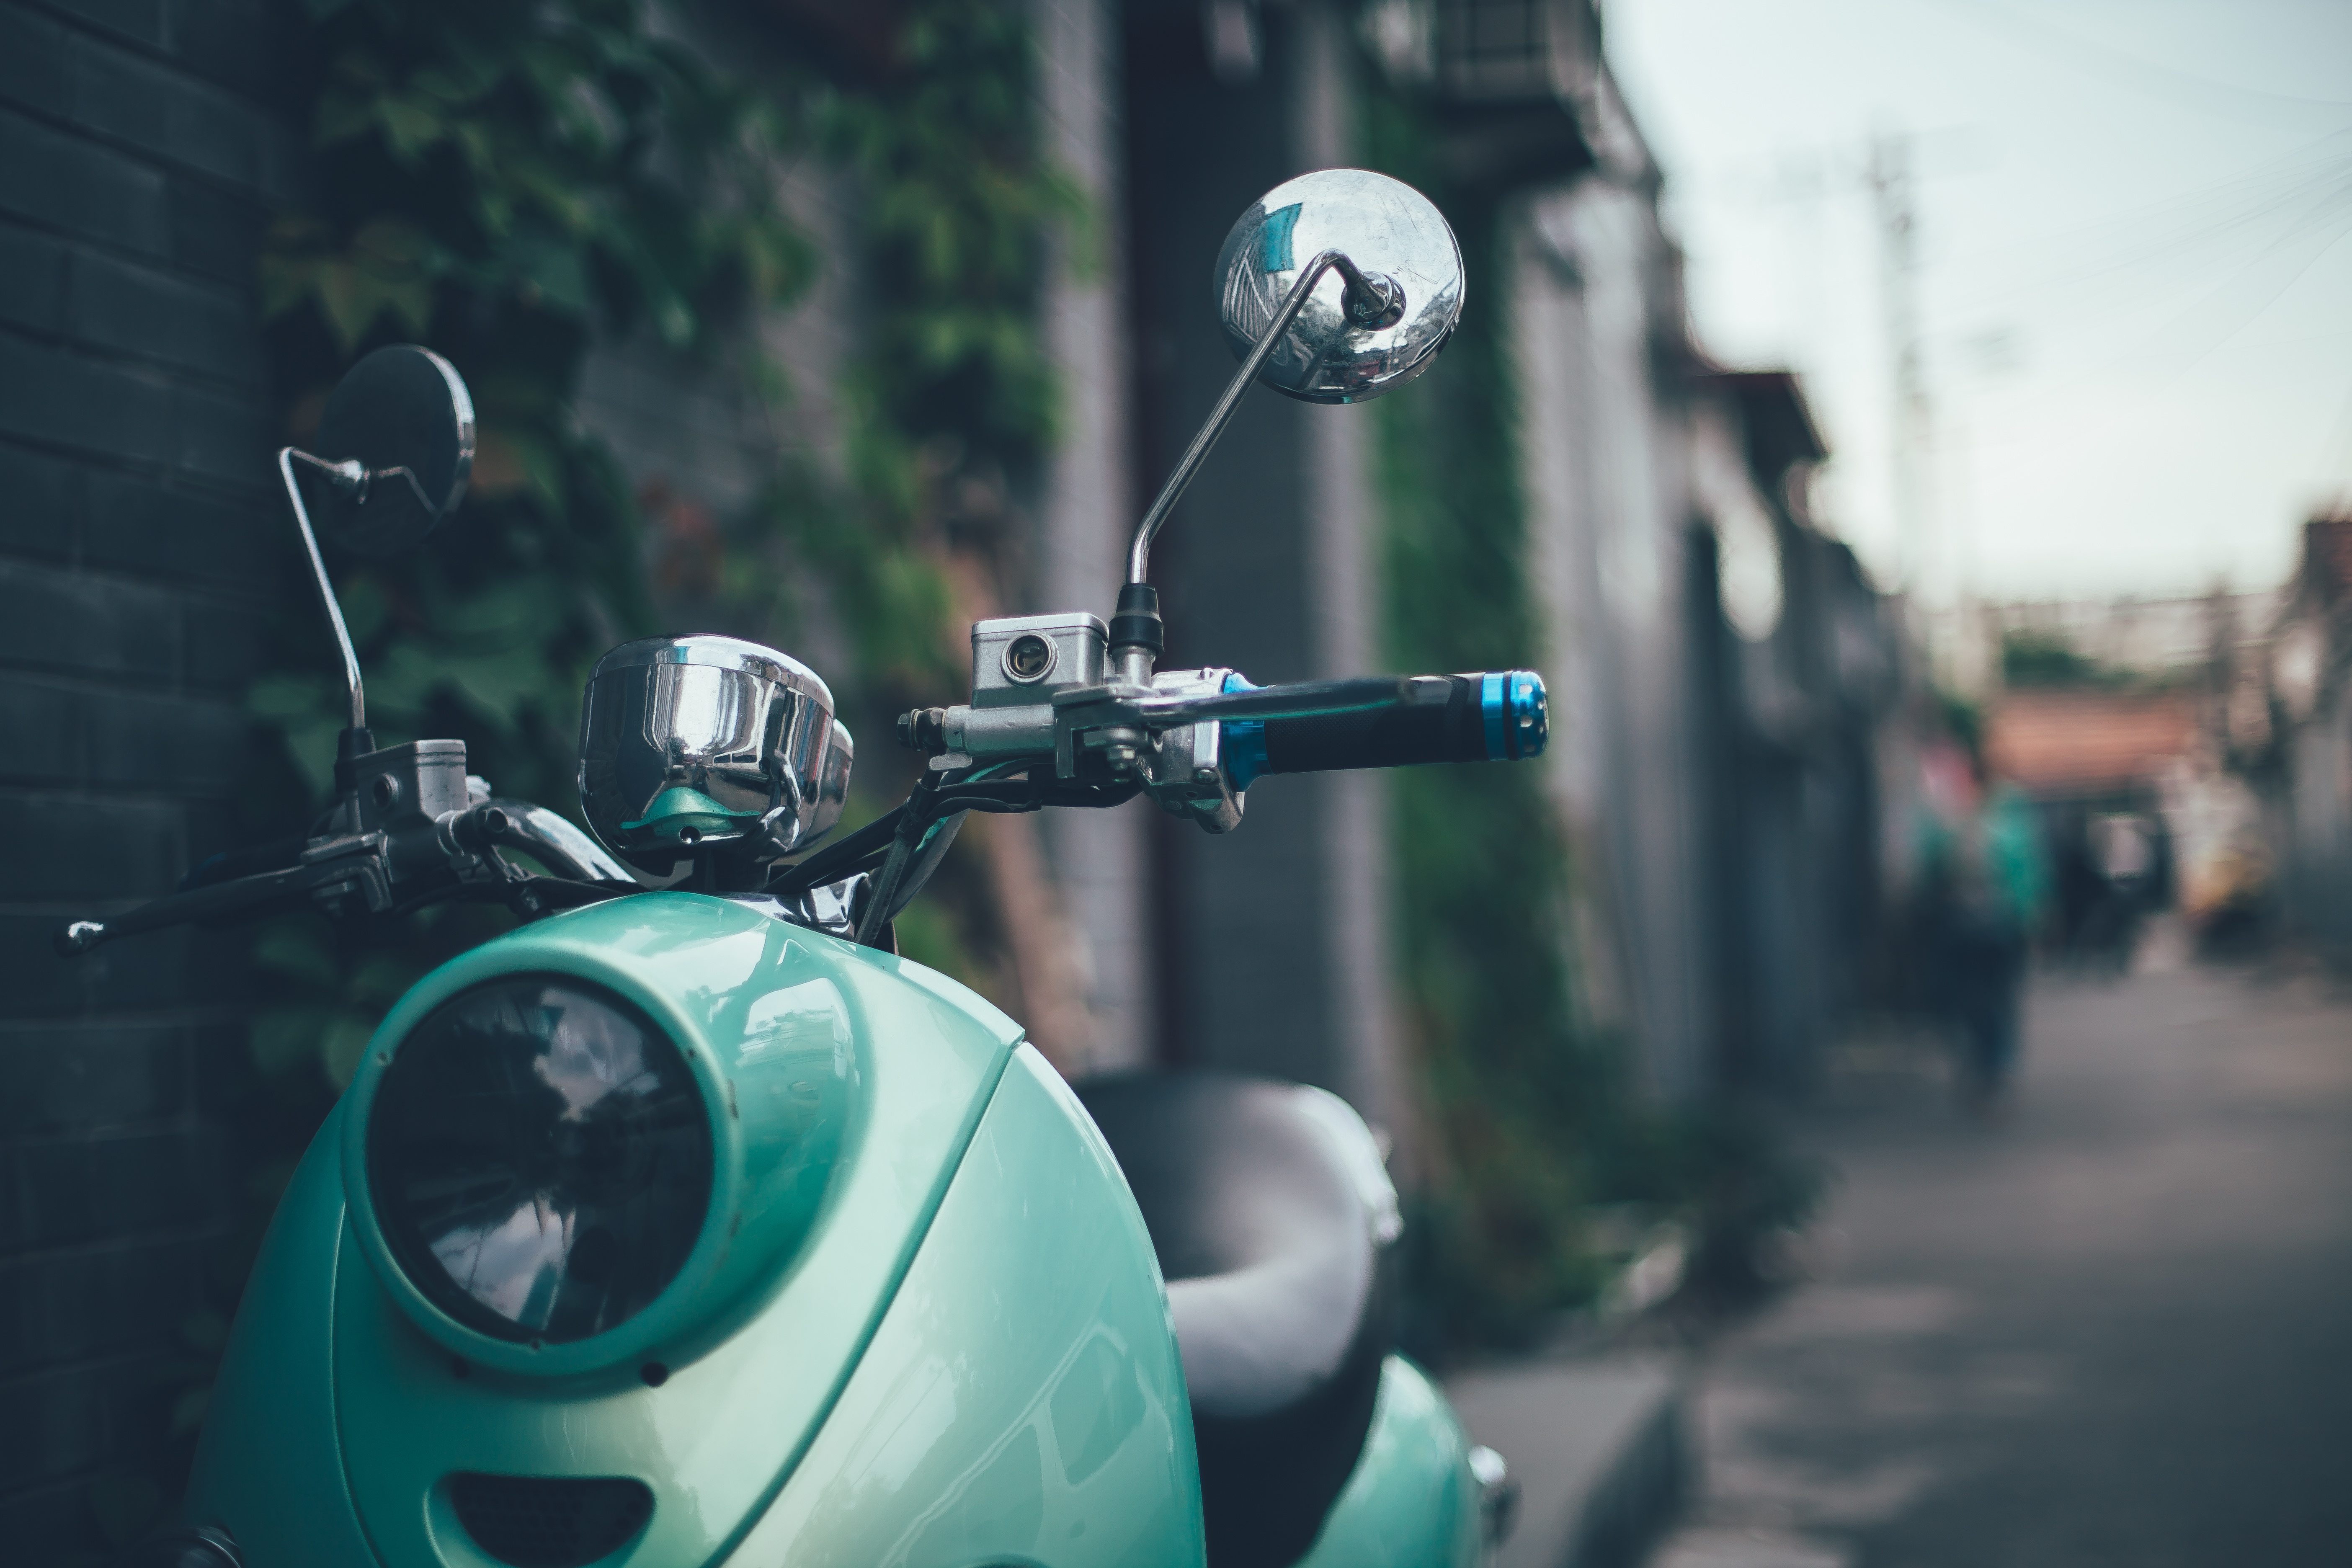
street, bicycle, green, vehicle, motorcycle, motor scooter, sports equipment, vespa